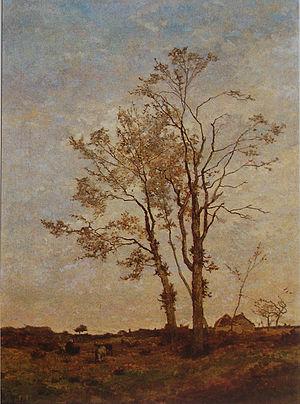
Édouard Jules Joseph Huberti, né à Bruxelles le 6 janvier 1818 et décédé à Schaerbeek le 12 juin 1880, est un artiste peintre belge.